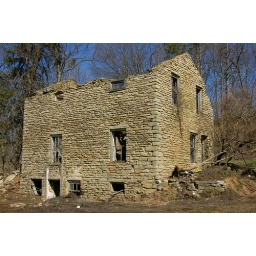
Old stone house I found by Brodhead WI.